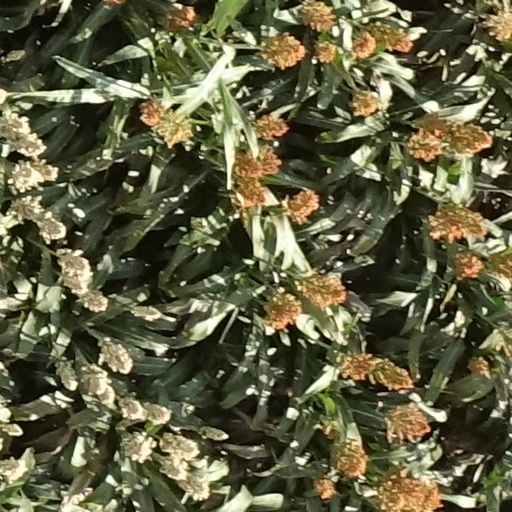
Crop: sorghum